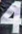
Number: 4